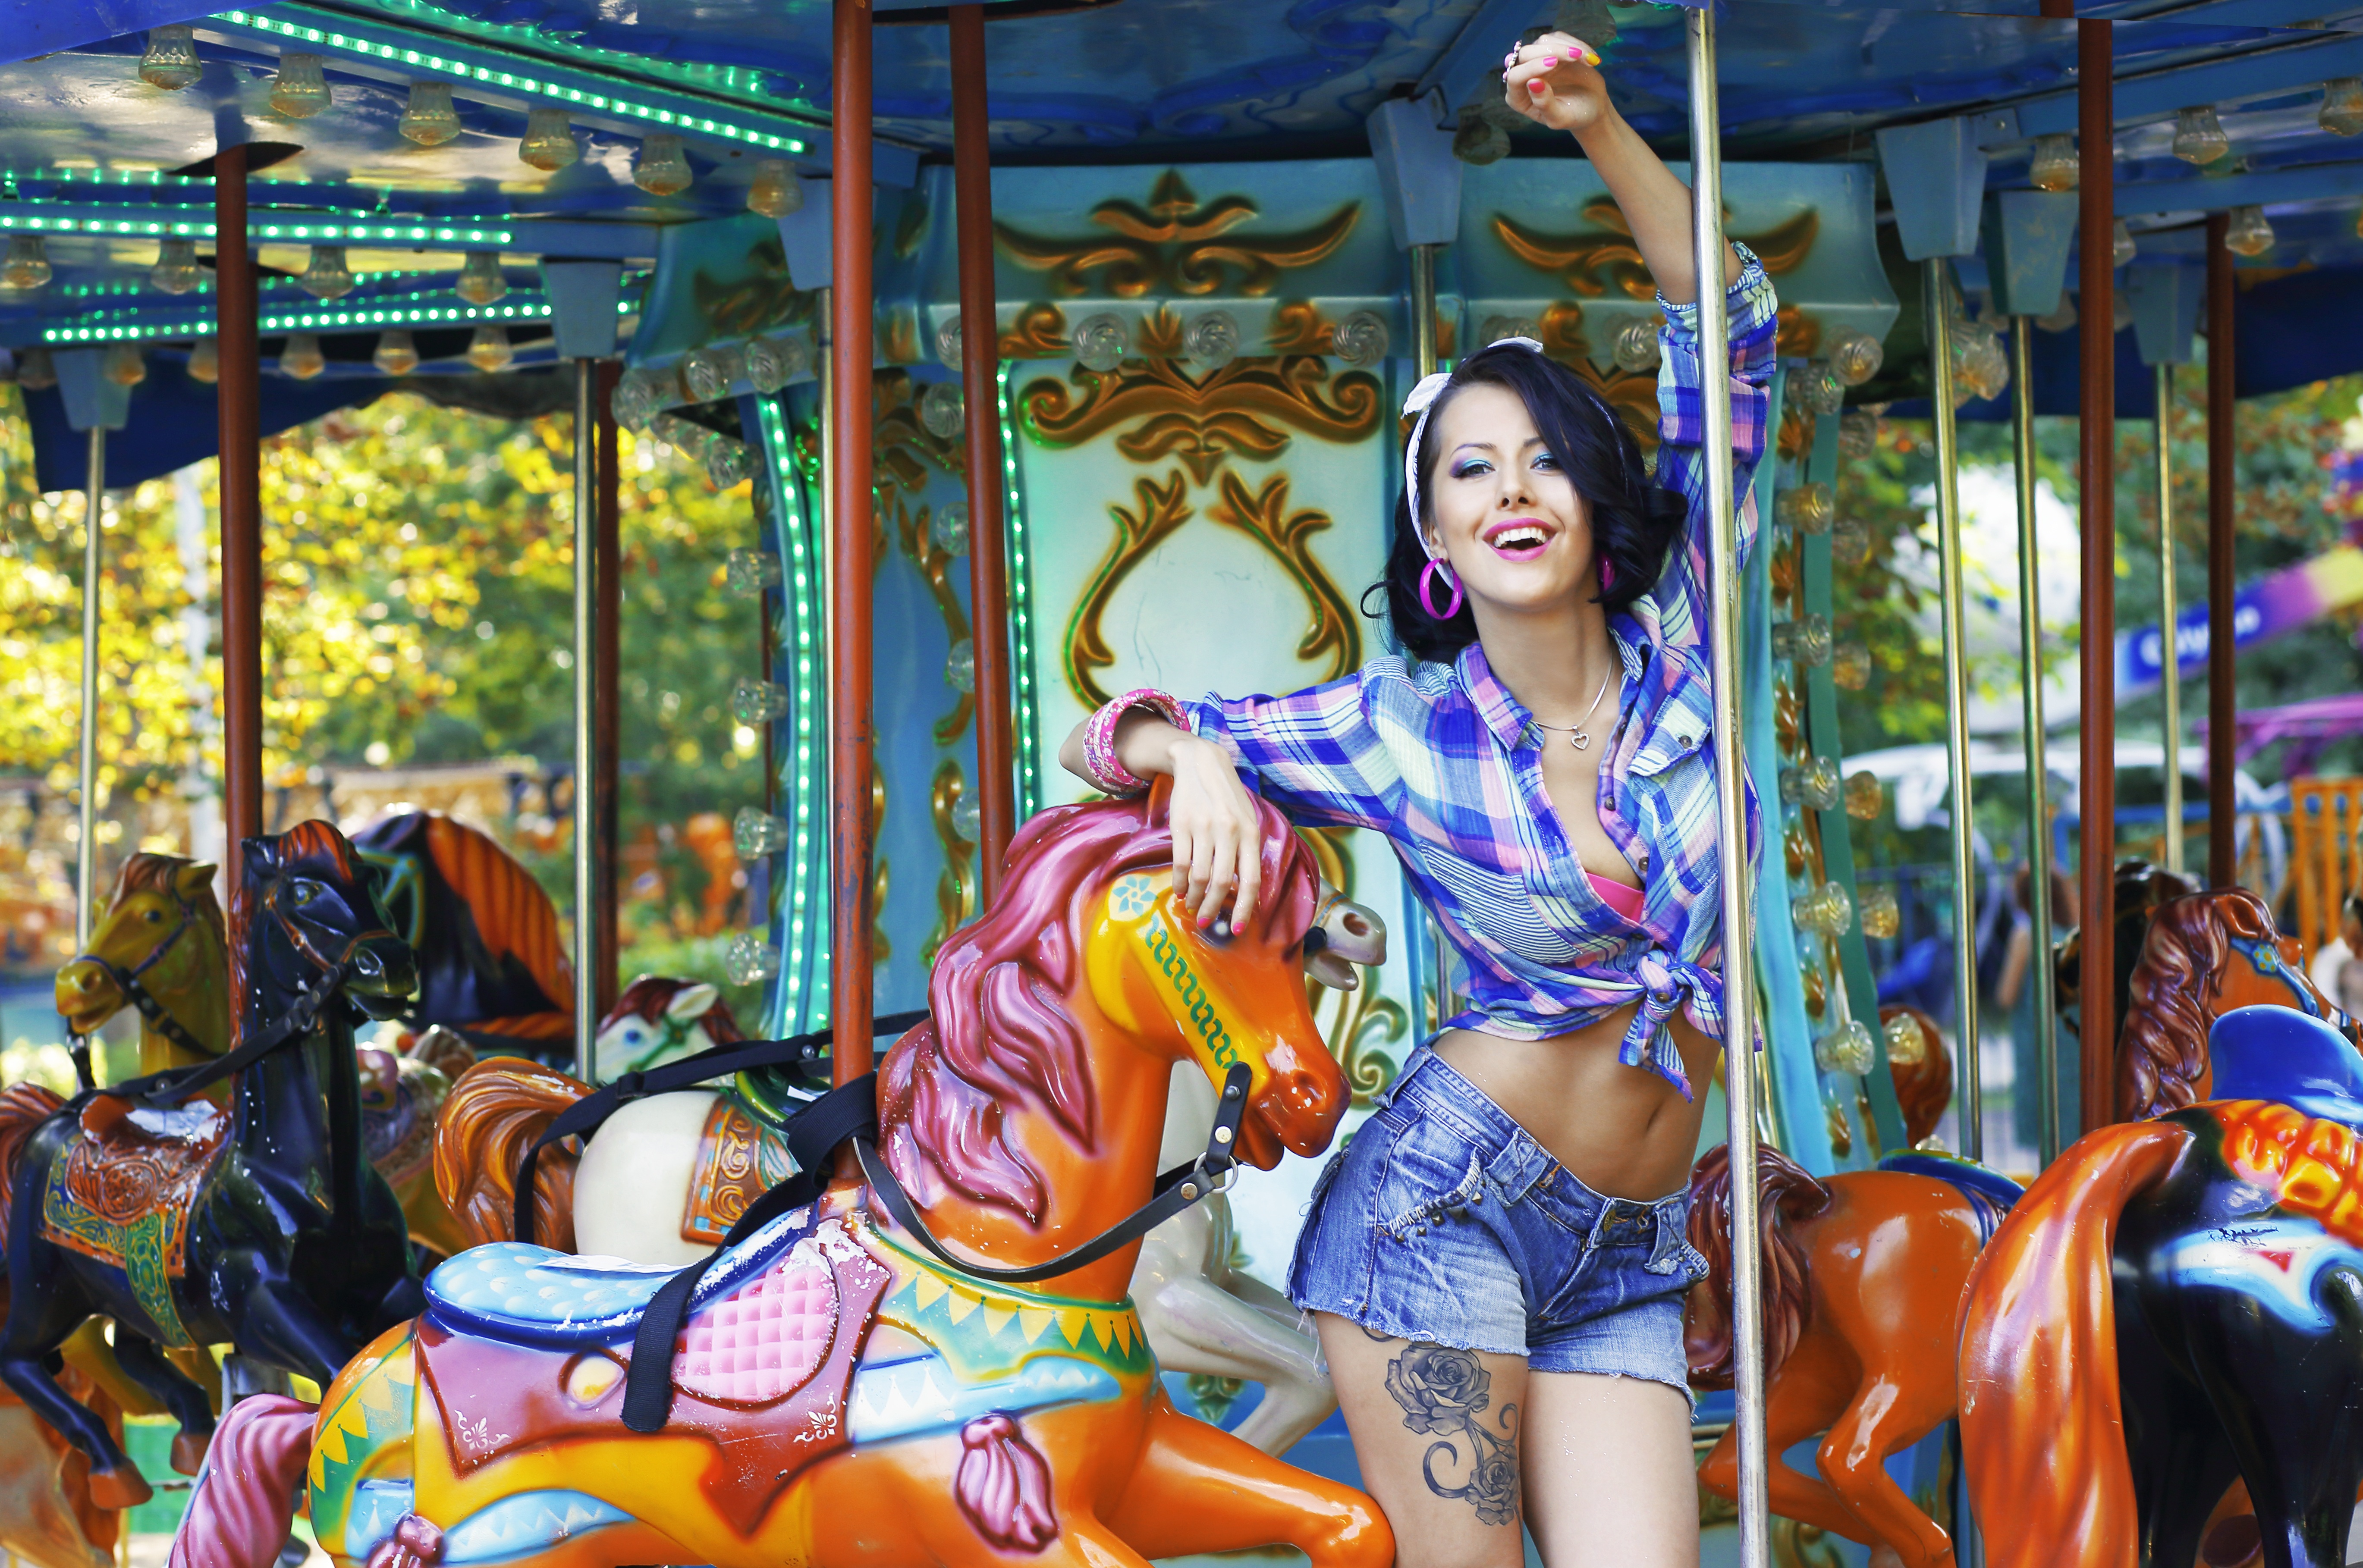
person, woman, hair, recreation, model, young, finger, amusement park, park, carousel, leisure, smiling, hands, beautiful, water park, fair, sensory, amusement ride, outdoor recreation, nonbuilding structure